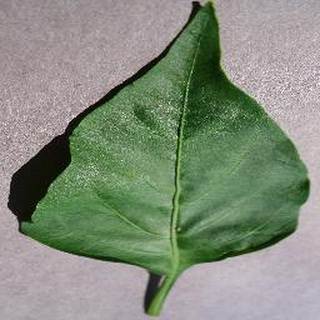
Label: healthy_bell_pepper